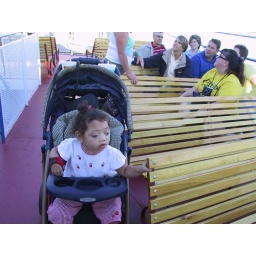
Navy Pier in Chicago - Boat ride on chicago river and lake michigan